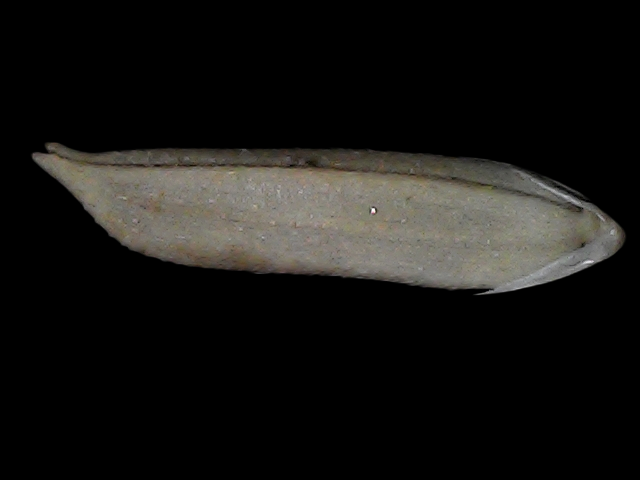
Rice variety: Bd57